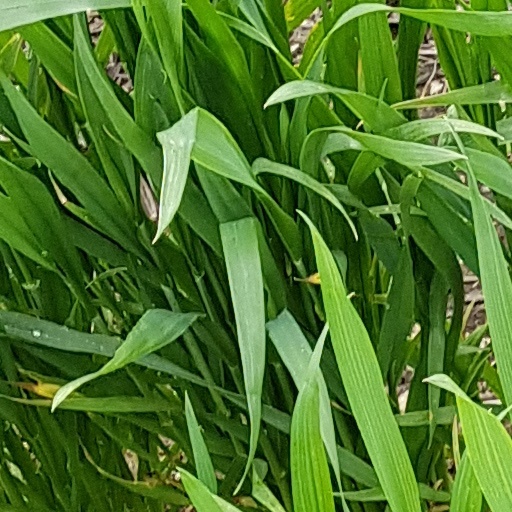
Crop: wheat